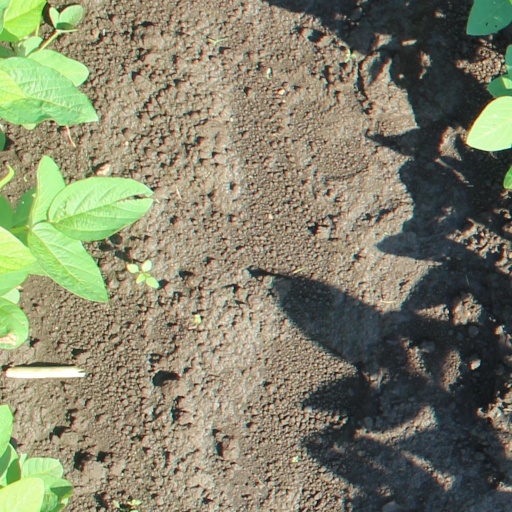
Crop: soybean